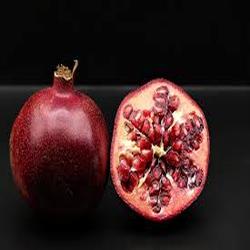
Label: Pomegranate